Aquinnah, Massachusetts

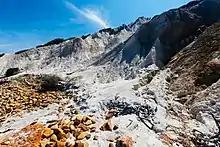
Looking up at the clay cliffs from Moshup Beach

At the foot of the cliffs is Moshup Beach, named after a great Aquinnah Wampanoag sachem who is said to have been at least partially responsible for many of the features of the island's physical landscape. The ocean is a rare aqua color here, with wave heights that are above average for the area. The water sometimes takes on a red, white or grayish tinge resulting from clay eroding from the cliffs above.